Hallelujah, I'm a Bum (film)

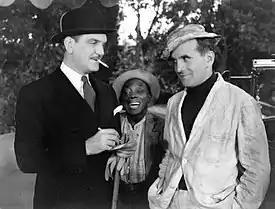
L-R: Frank Morgan, Edgar Conner, and Al Jolson

Hallelujah, I'm a Bum is a 1933 American pre-Code musical comedy film directed by Lewis Milestone and set in the Great Depression. The title is taken from the American folk song "Hallelujah, I'm a Bum", and the film contains a song called "Hallelujah, I'm a Bum", but the song from the movie is entirely different than the folk song from which the title is taken.